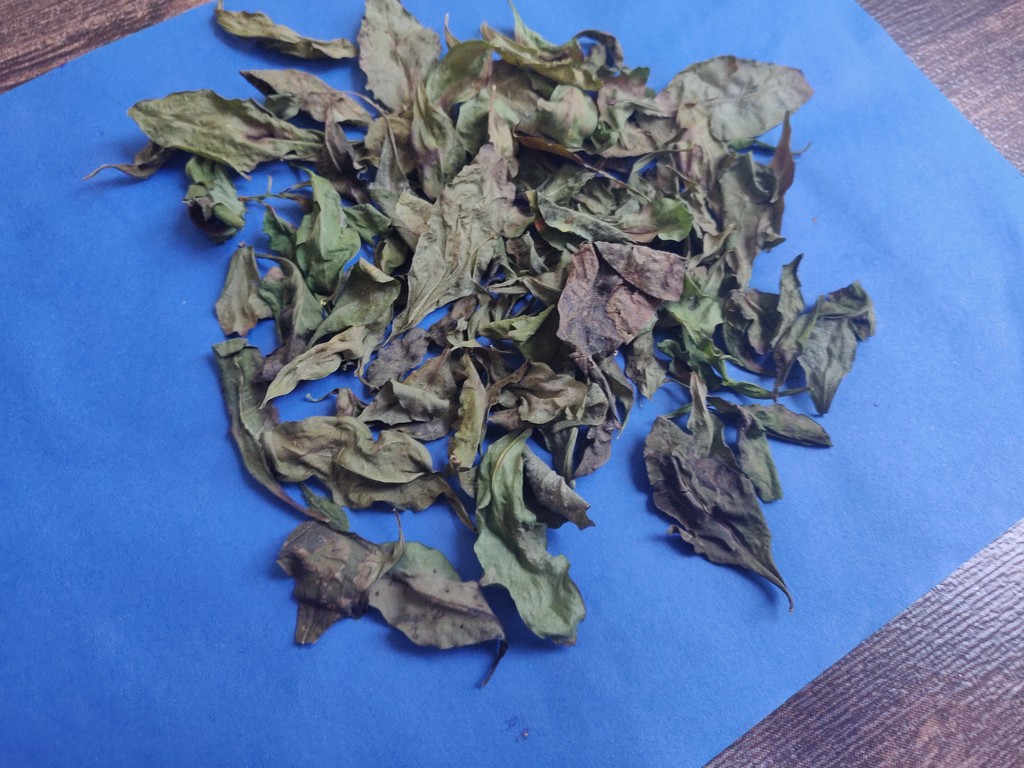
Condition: Dried
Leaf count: multiple
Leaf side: unknown